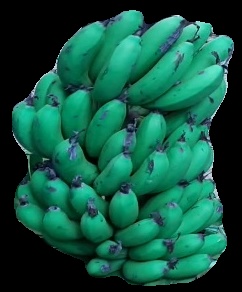
Variety: pachbale
Grade: grade2